Undecaprenyl phosphate N,N'-diacetylbacillosamine 1-phosphate transferase

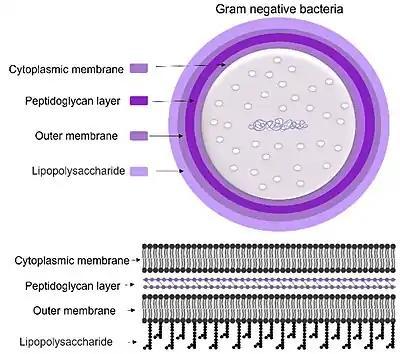
Depiction of the gram-negative cell wall consisting of an outer membrane of LPS, a middle layer of peptidoglycan, and an inner plasma membrane.

PglC is found in the pathogenic gram-negative organism "Campylobacter jejuni" ("C. jejuni")"." Infection from "C. jejuni" results in acute gastroenteritis followed by vomiting, diarrhea, fever and abdominal pain. The most common route of infection is through undercooked poultry as birds are a common source of "C. jejuni". Recent studies have also shown an association between prior "C. jejuni" infection and the neurological syndrome Guillan-Barré. The glycoconjugates, lipopolysaccharides (LPS), found in the membrane of the bacteria resemble gangliosides found in the human nervous system leading to the generation of autoantibodies which cause deterioration of neurons. Gangliosides can be found on neuronal cells and are membrane proteins that aid in cell-cell recognition and communication.